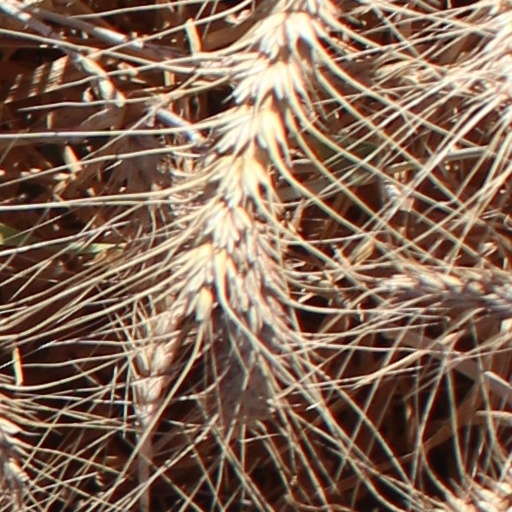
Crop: wheat